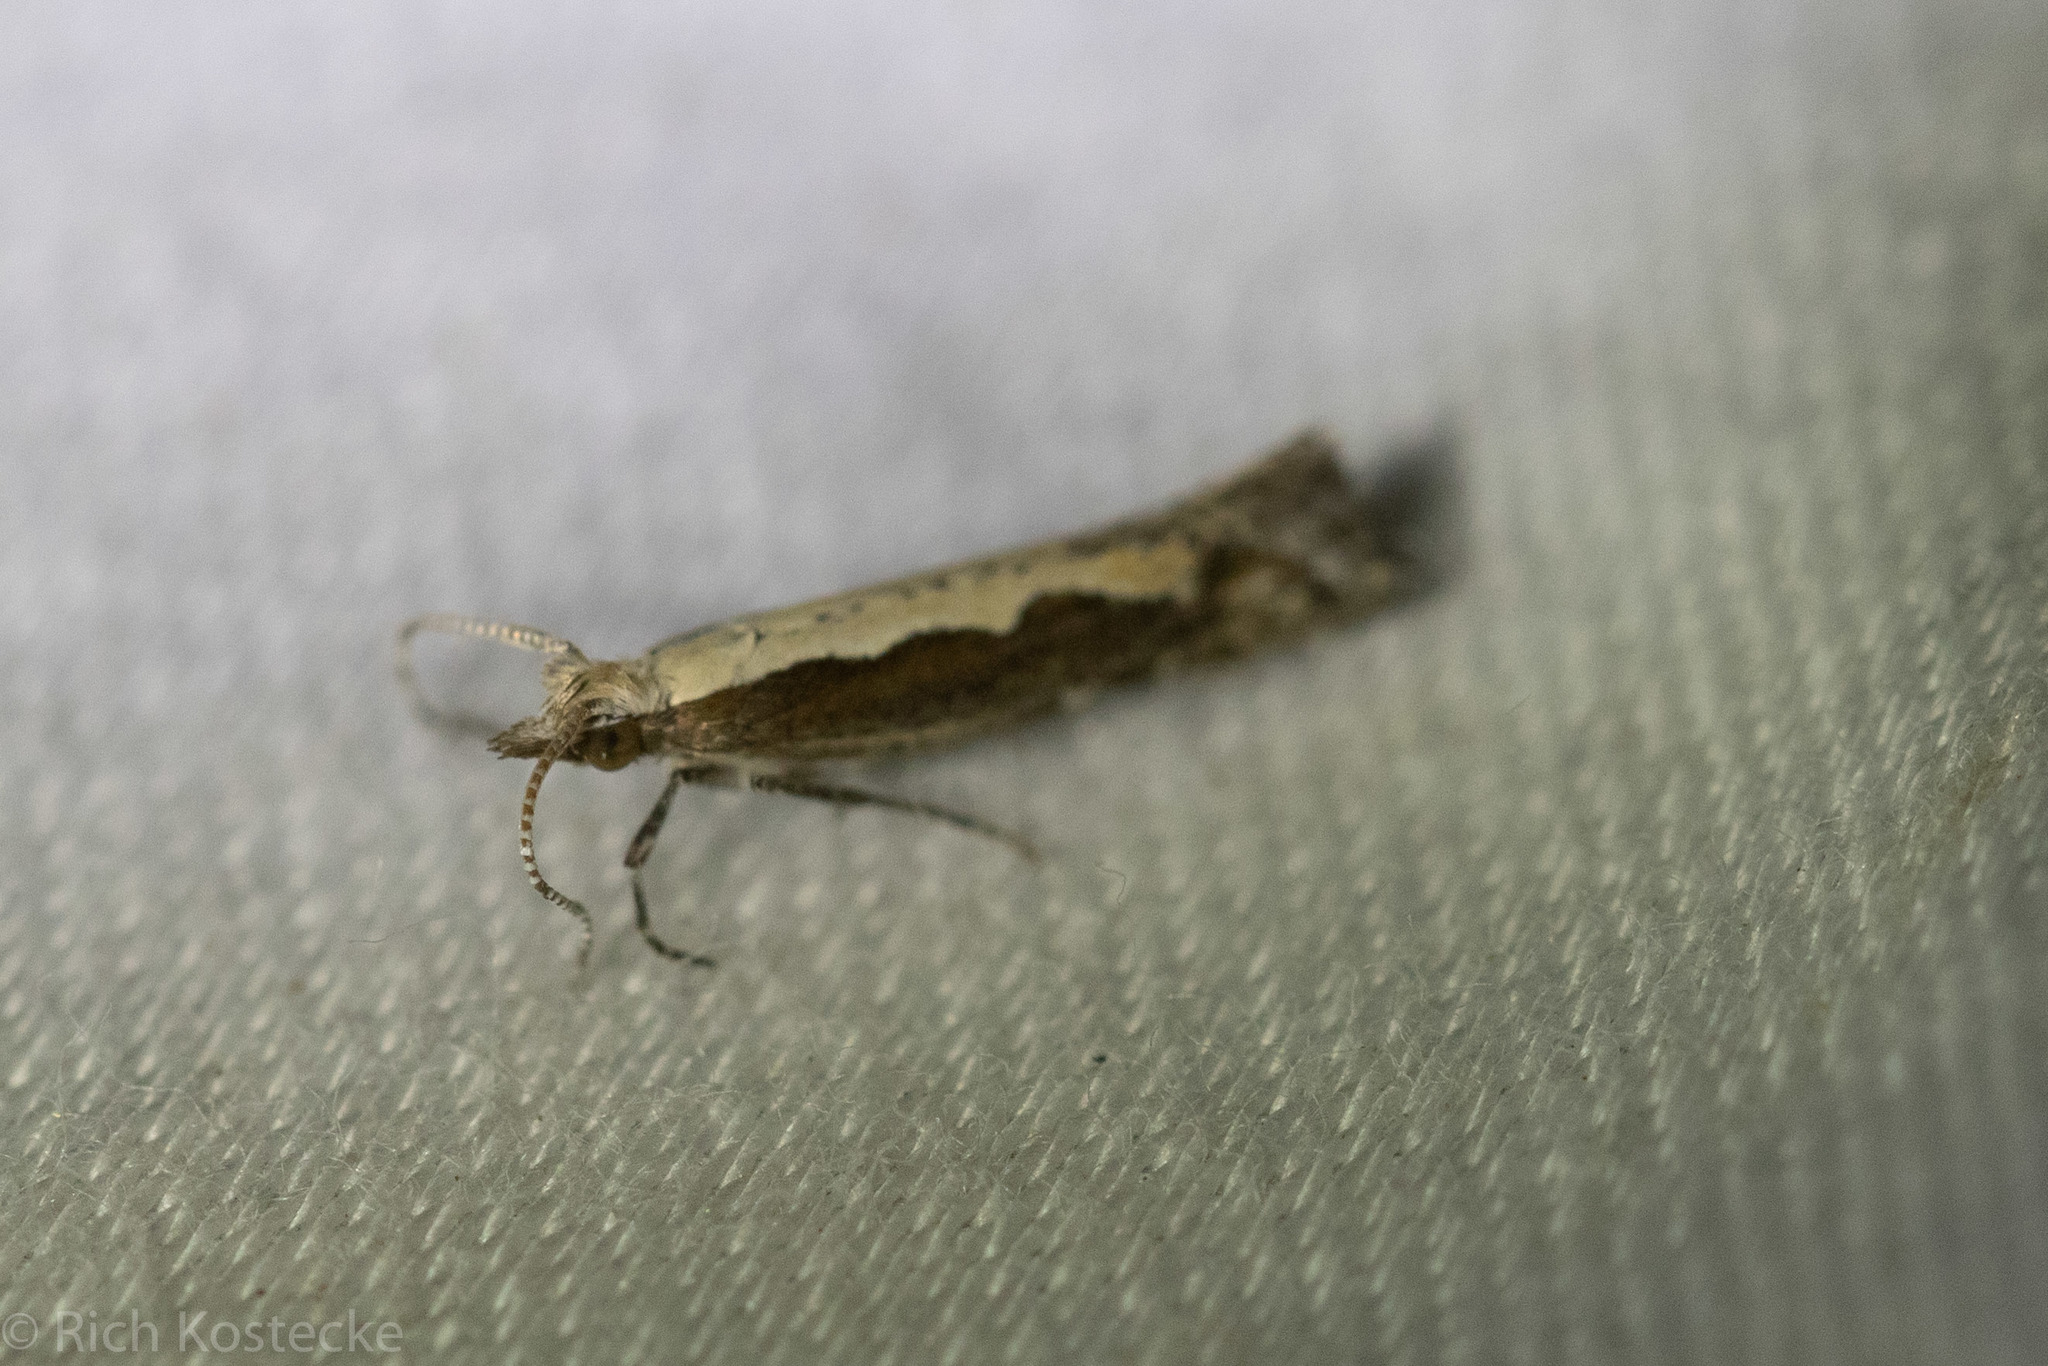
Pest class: diamondback_moth